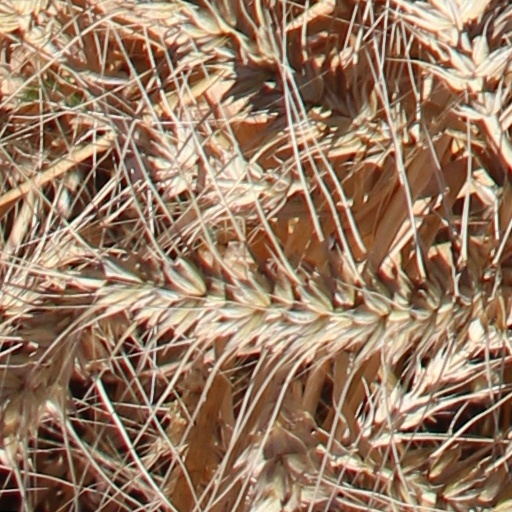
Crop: wheat